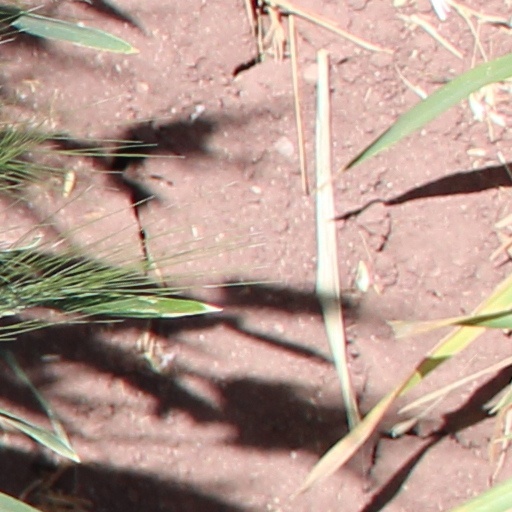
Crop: wheat